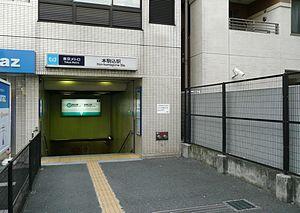
Hon-Komagome est une station du métro de Tokyo sur la ligne Namboku dans l'arrondissement de Bunkyō à Tokyo. Elle est gérée par la compagnie Tokyo Metro.